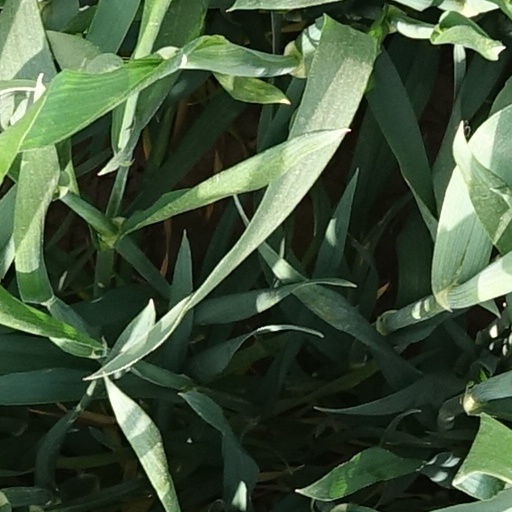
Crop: wheat